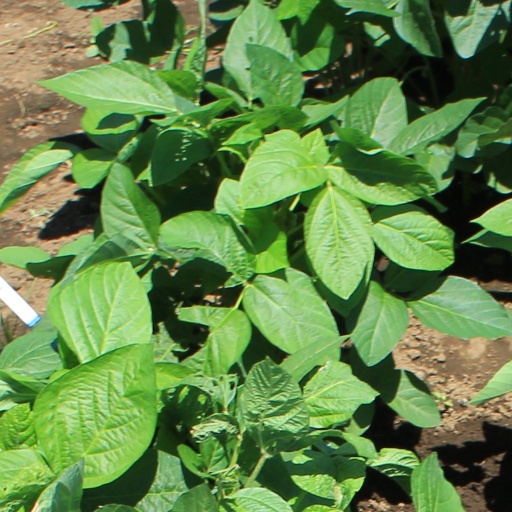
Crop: soybean